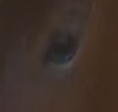
Face region: eyes (orbital_tightening_and_eye_area)
Pain indicator: not_present